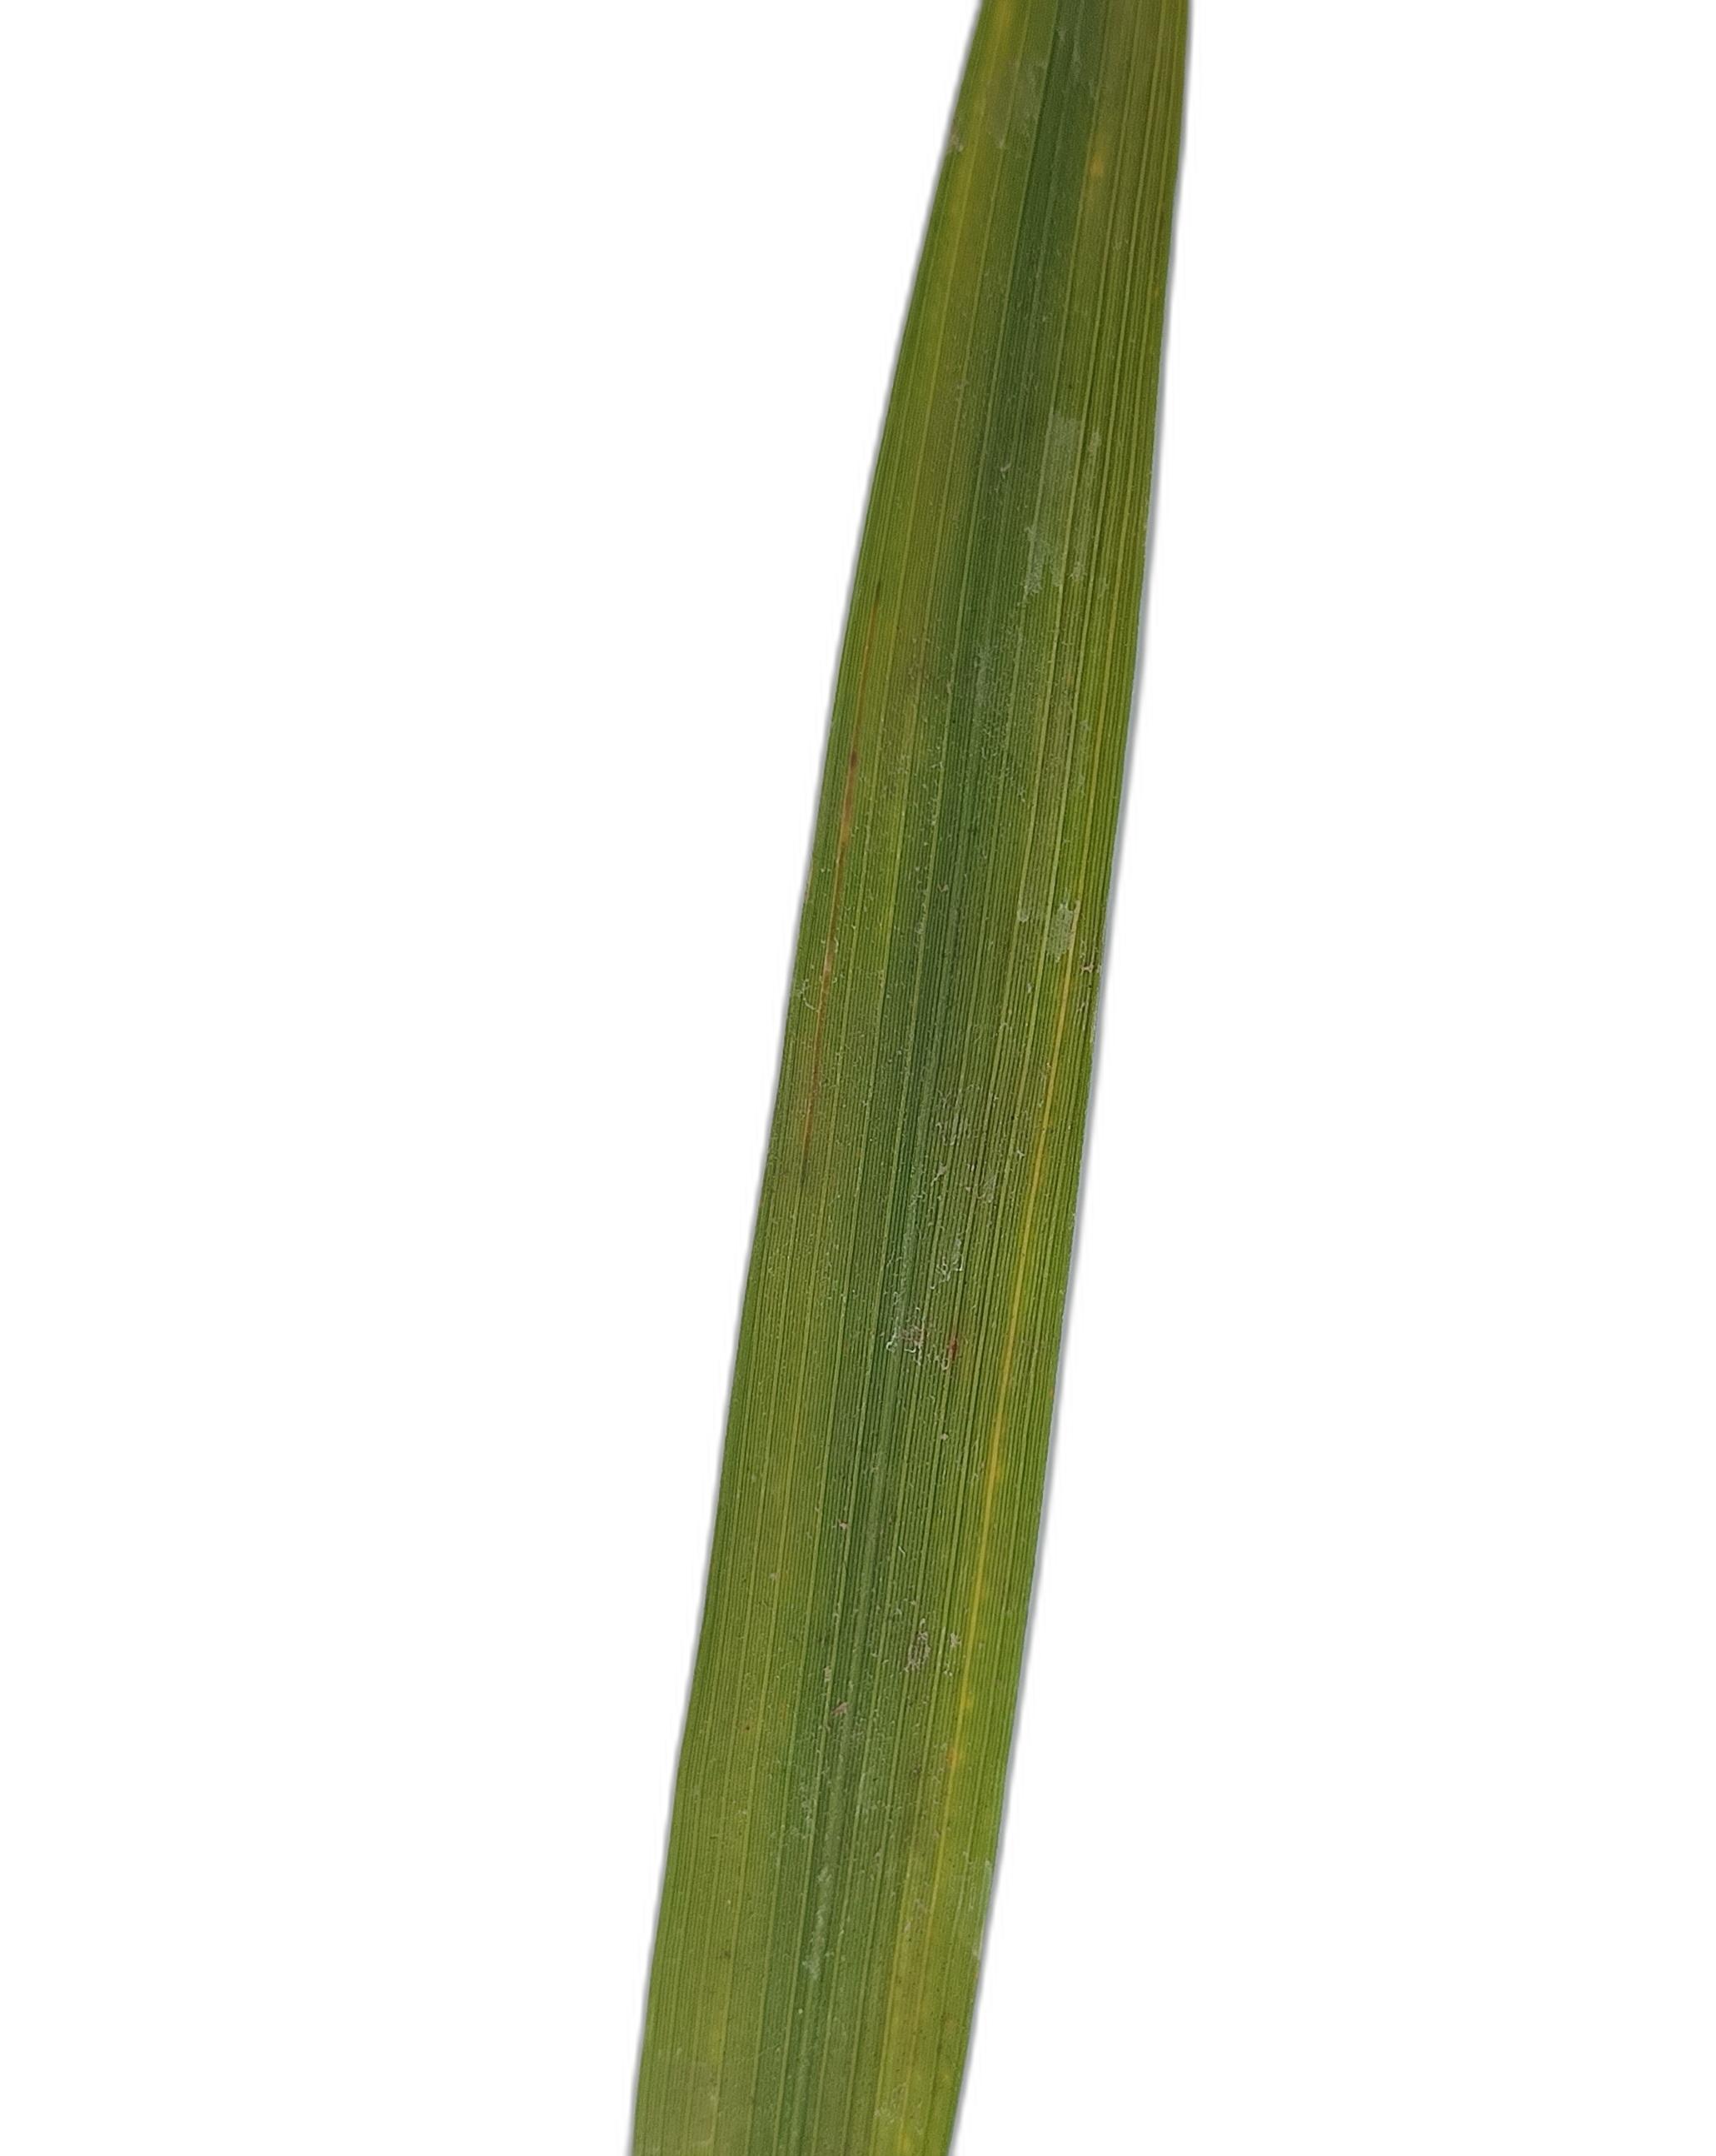
Label: Healthy